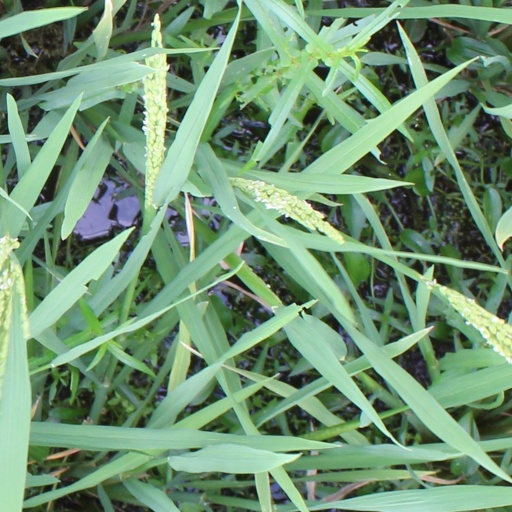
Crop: rice